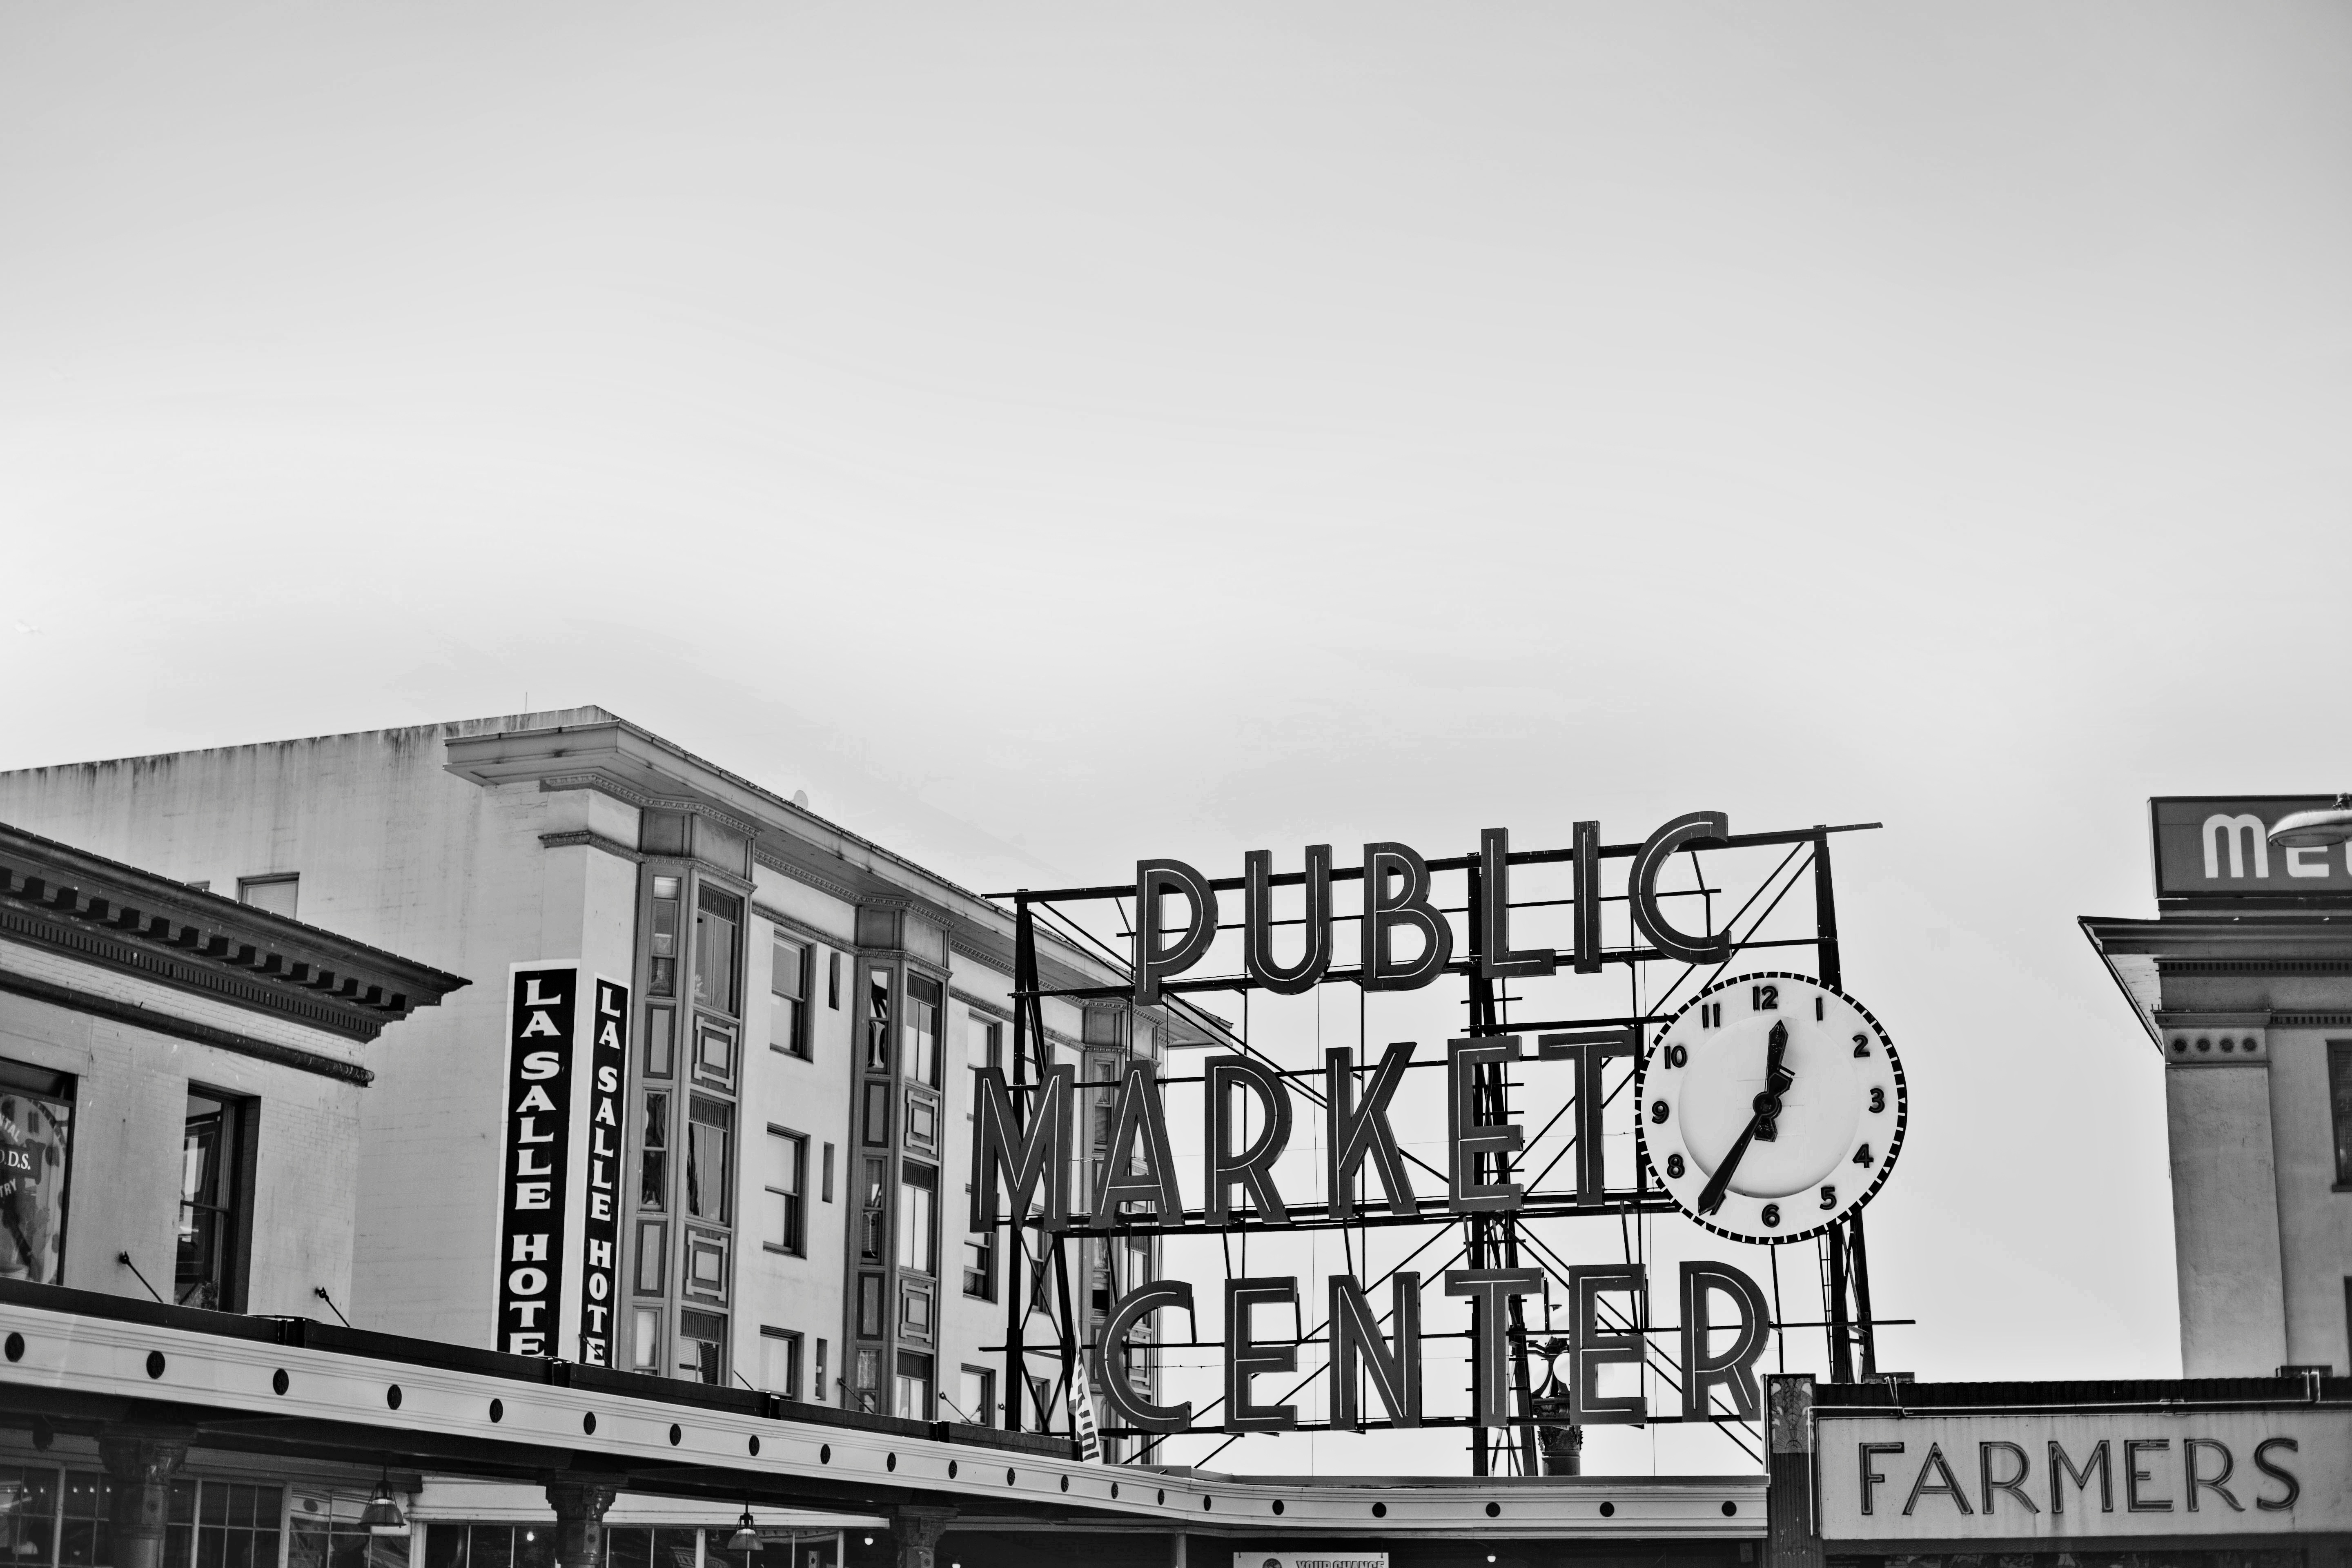
black and white, road, street, monochrome, art, shape, monochrome photography